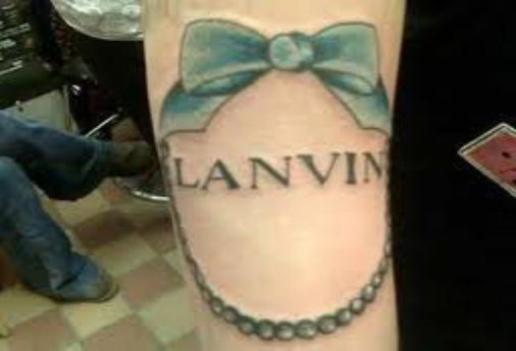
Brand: lanvin
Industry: Necessities